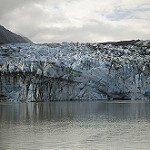
Label: glacier